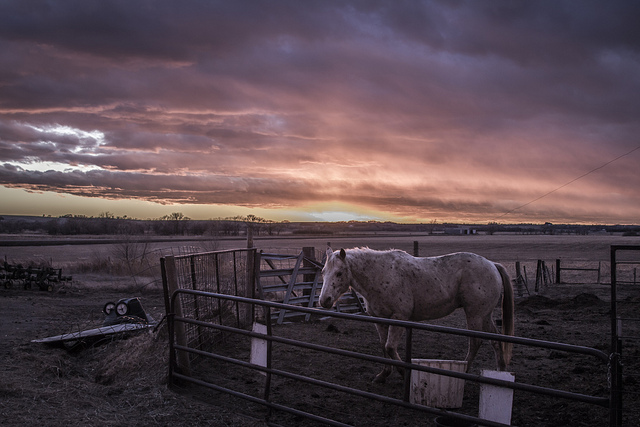
user: Given an image and a question. Answer the question in a short answer. Question: What breed is the horse? Short Answer:
assistant: morgan